Triumph GT6

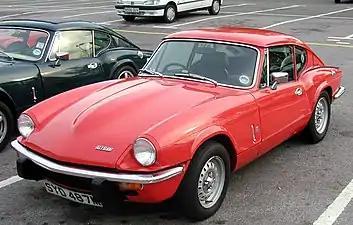
1973 Triumph GT6 Mk III

The Triumph GT6 is a 6-cylinder sports coupé built by Standard-Triumph, based on their popular Triumph Spitfire convertible. Production ran from 1966 to 1973.